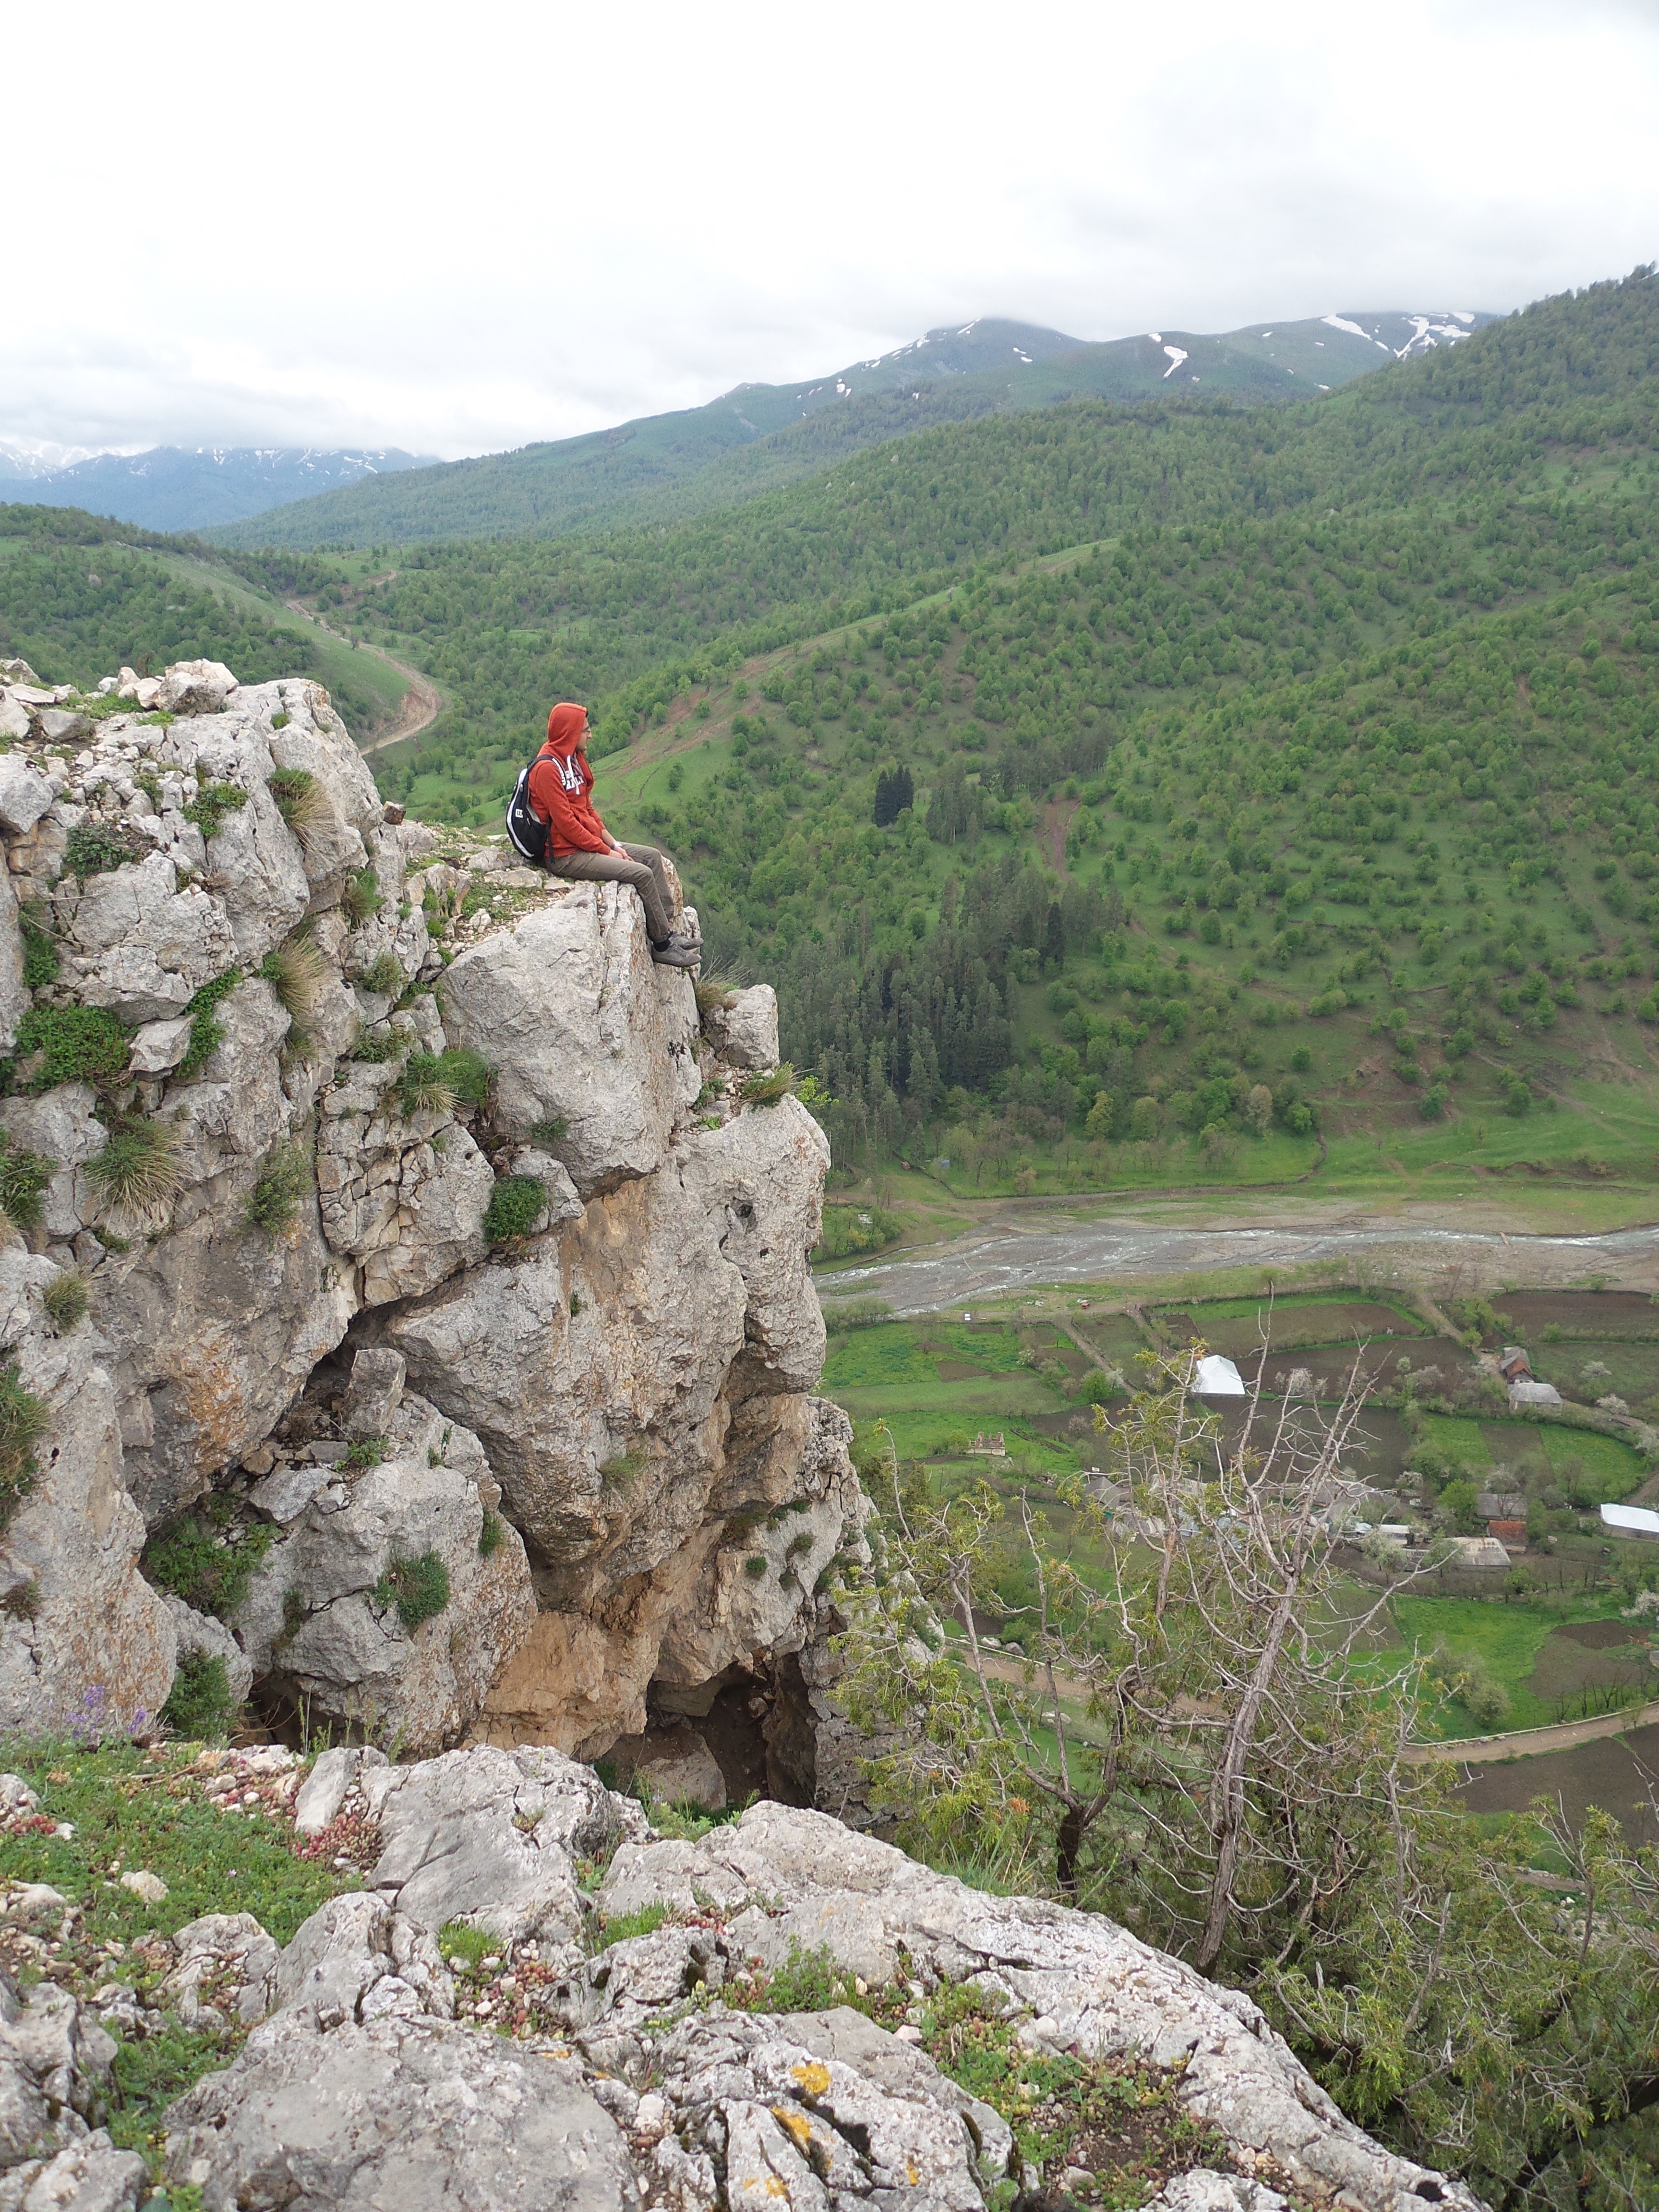
rock, walking, mountain, hiking, trail, adventure, valley, mountain range, cliff, terrain, ridge, geology, sports, backpacking, plateau, wadi, mountain pass, mountainous landforms, geological phenomenon